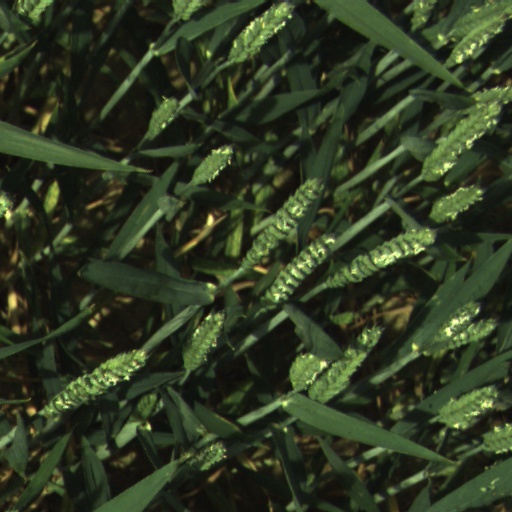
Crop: wheat